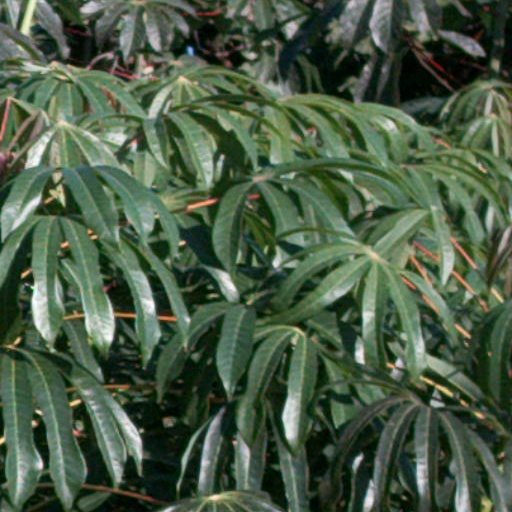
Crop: cassava